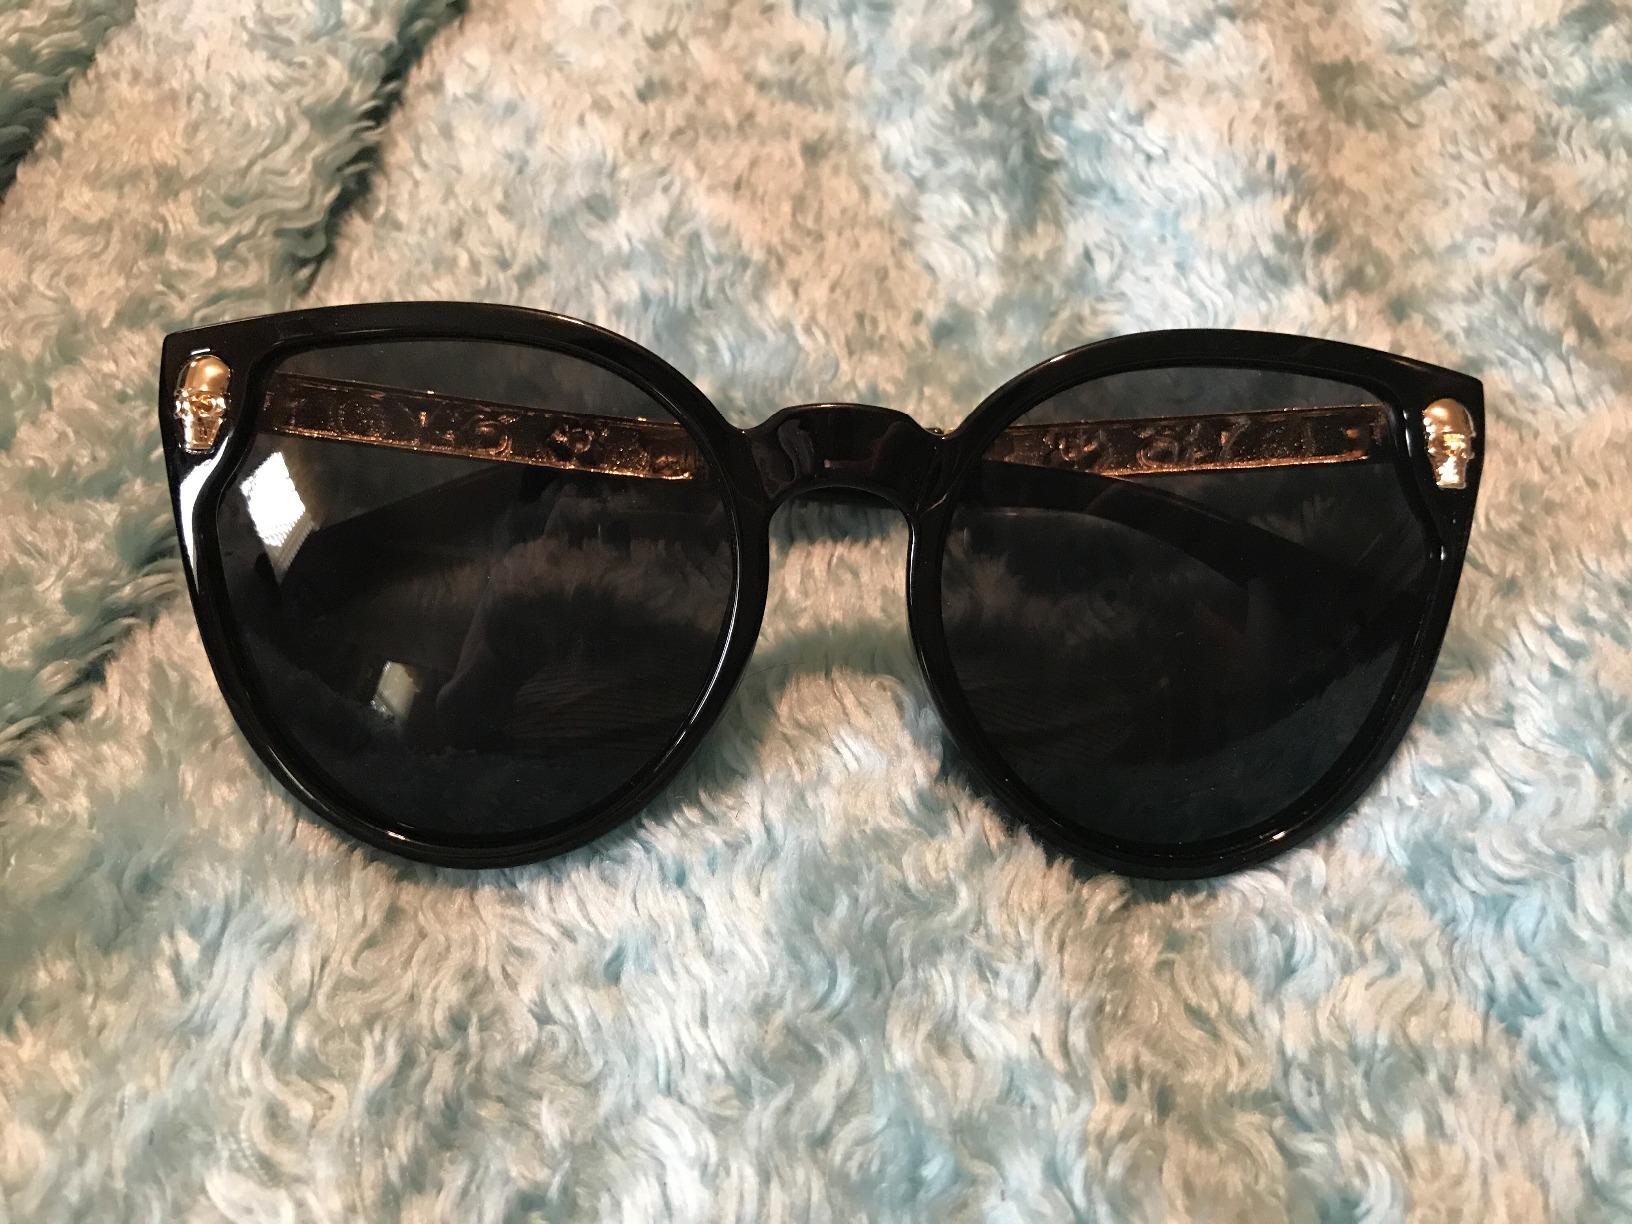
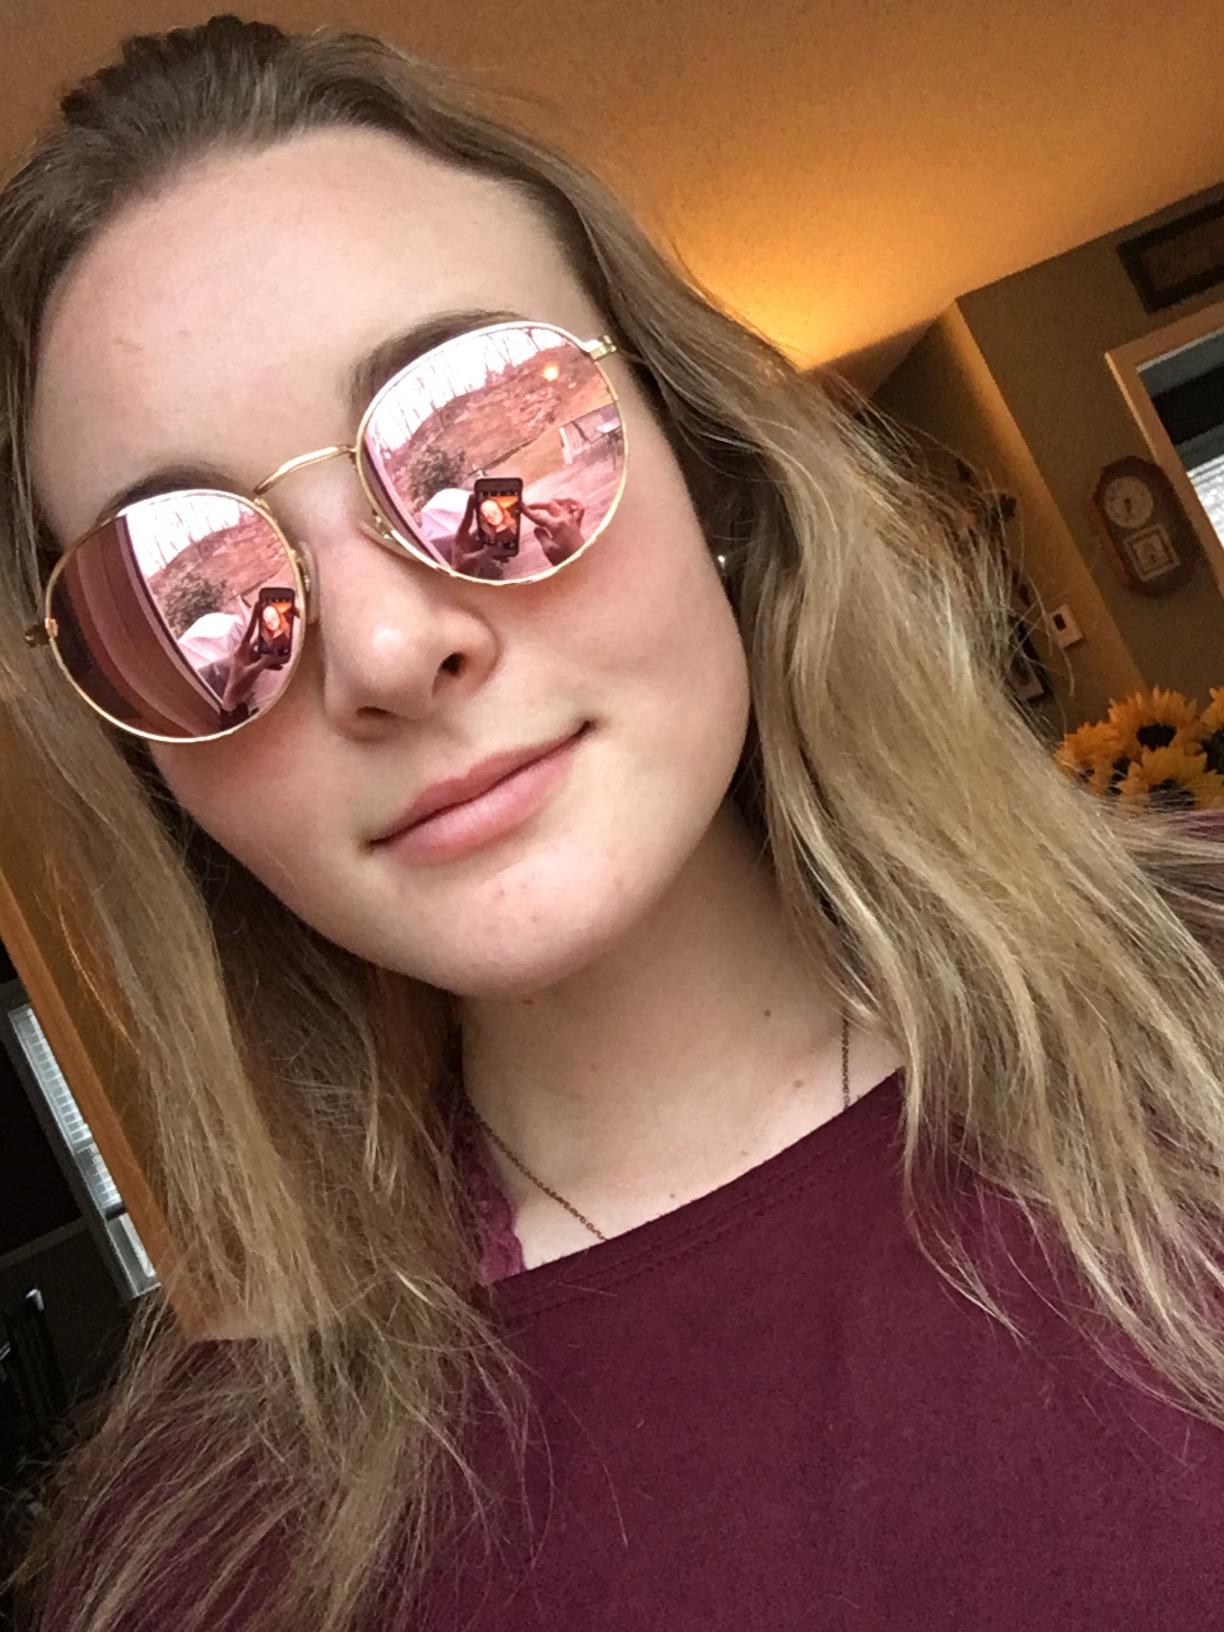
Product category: accessories_sunglasses
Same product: no